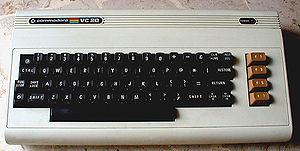
Linus Benedict Torvalds, né le 28 décembre 1969 à Helsinki en Finlande, est un informaticien américano-finlandais.